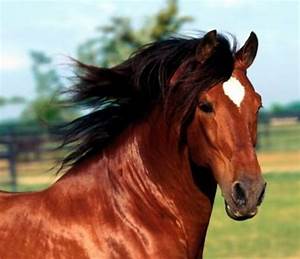
Label: cavallo